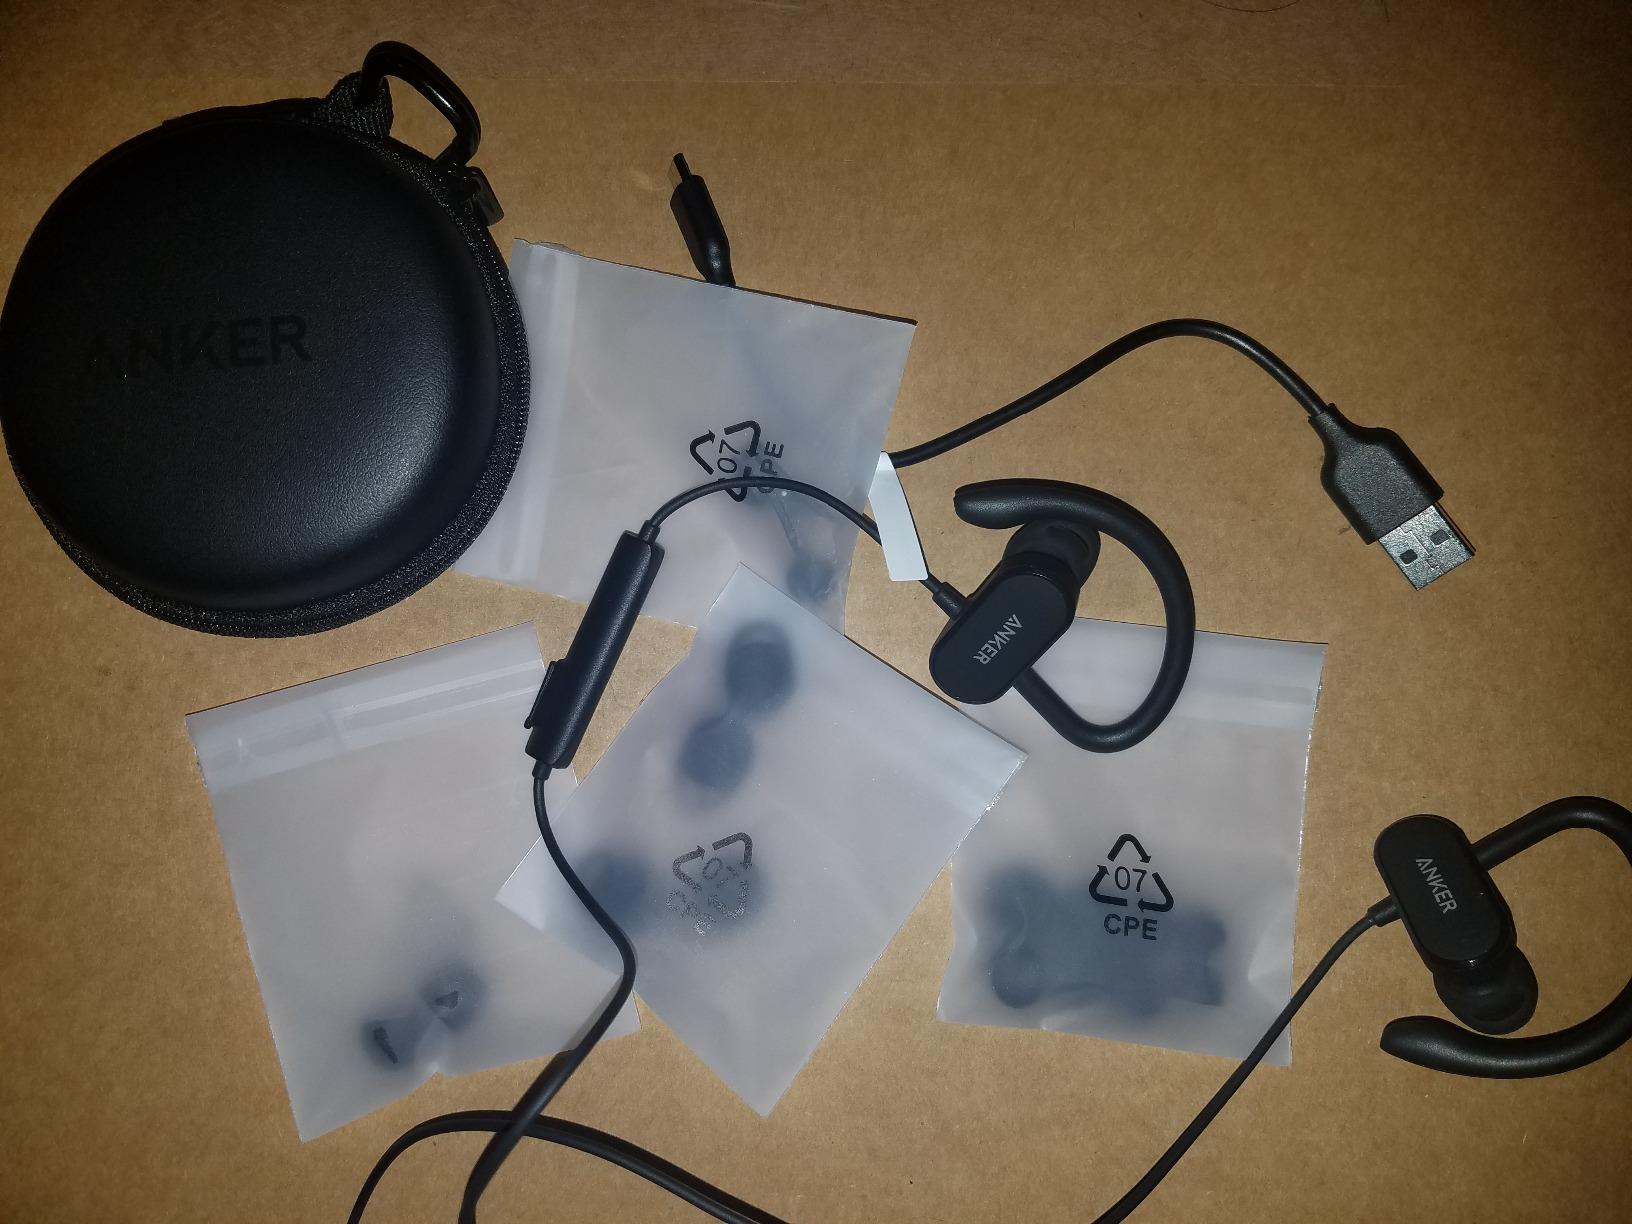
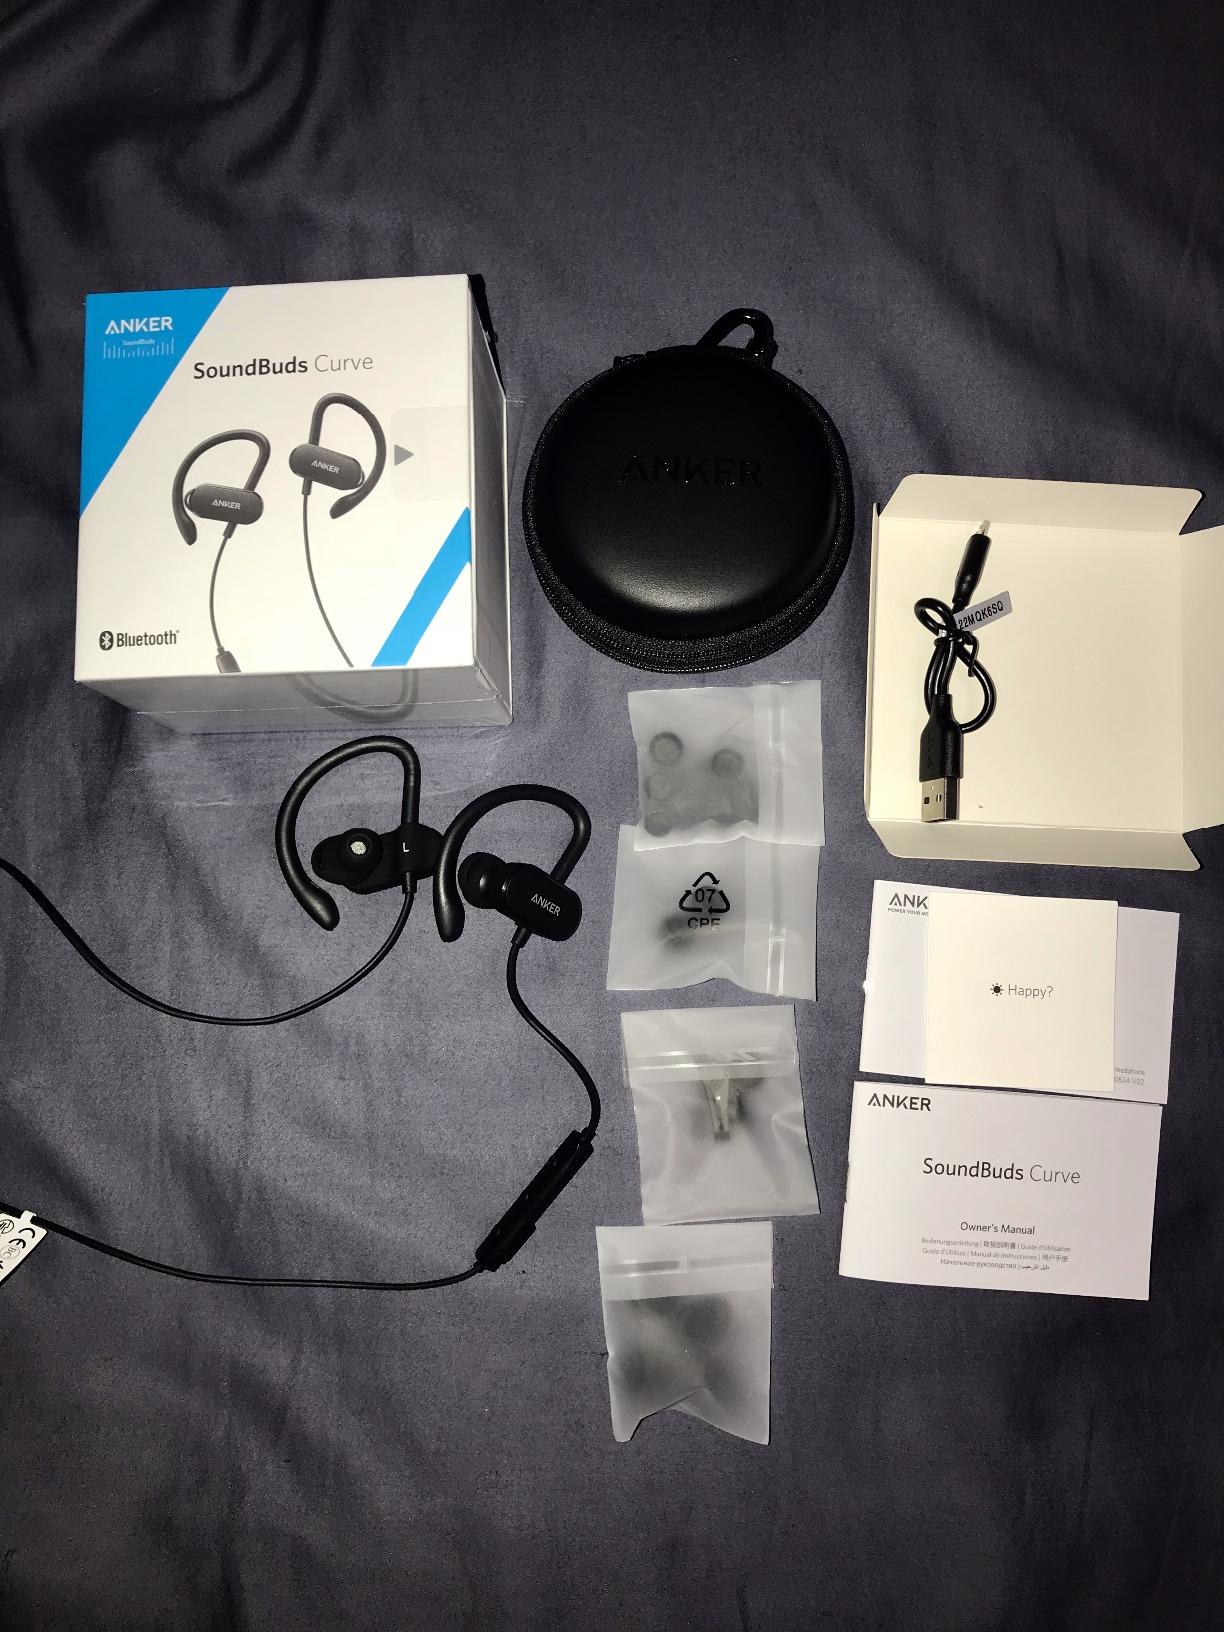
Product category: headphones
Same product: yes